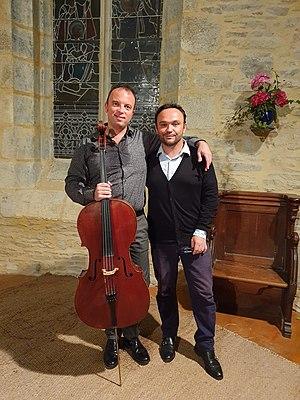
Patrick Langot (à gauche avec le violoncelle) et Benoît Menut (à droite) lors d'un concert du Cycle Musical de la Chapelle de Kersaint.
Benoît Menut est un compositeur français né à Brest en 1977.